Geograpsus lividus

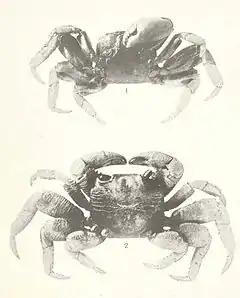
Illustration of "Geograpsus lividus" from Grapsoid Crabs of America (1918), Rathbun, Mary J.

Megaopae "G. lividus" can reach a width of about 25–35 mm (0.98–1.38 in). They are yellowish red in color and have distinct hairs on their legs. The cephalothorax is globose, smooth and without tubercles. Chelar tubercles are restricted to the upper half of the chelae, the pincer on the end of the claw. Morphology differs between "G. lividus" populations in different habitats, particularly when comparing those in the Atlantic and those in the Pacific. Zoeae "G. lividus" found in the Atlantic possess more outer minute spines on the furcal arms of the telson as well as more aesthetase setae, bristles, on the antennule.